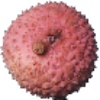
Label: lychee